Khochu peremen

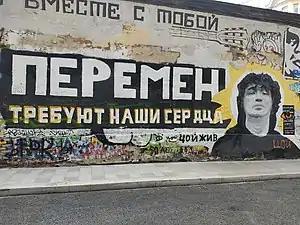
The Tsoi memorial wall emblazoned with the refrain in 2022

Kino and their lead singer Viktor Tsoi had previously been part of the underground rock movement in the Soviet Union. In 1987, Tsoi starred in the official Soviet government film "Assa". The film, which became a cult classic, promoted Soviet leader Mikhail Gorbachev's Glasnost and Perestroika political, social and economic reforms. In the film, Tsoi plays a rock musician who, when confronted by a zealous official reading out a list of rules he must abide by to make a live performance in a restaurant, ignores them and steps on stage to play "khochu peremen".